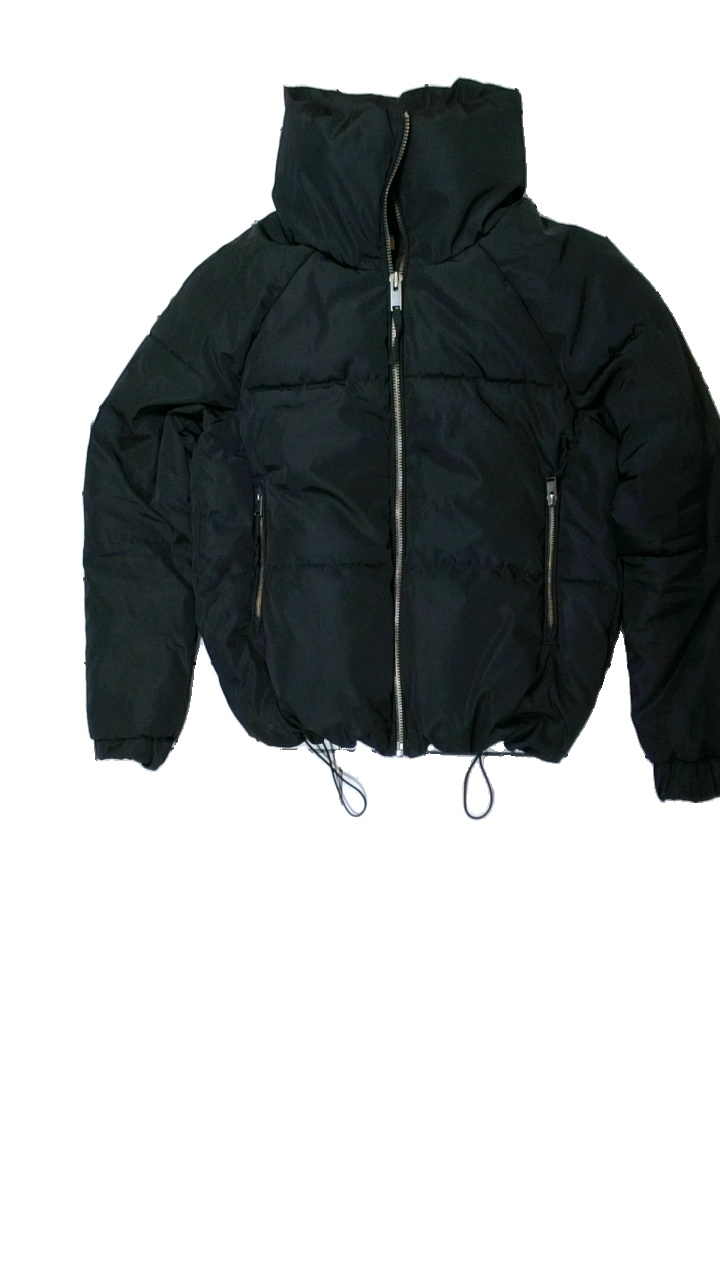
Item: Winter Jacket (Ladies)
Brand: Selected Homme/femme
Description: svart vinterjacka
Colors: Black
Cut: Regular
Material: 100% polyester
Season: Winter
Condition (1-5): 5
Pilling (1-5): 5
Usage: Reuse
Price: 100-150